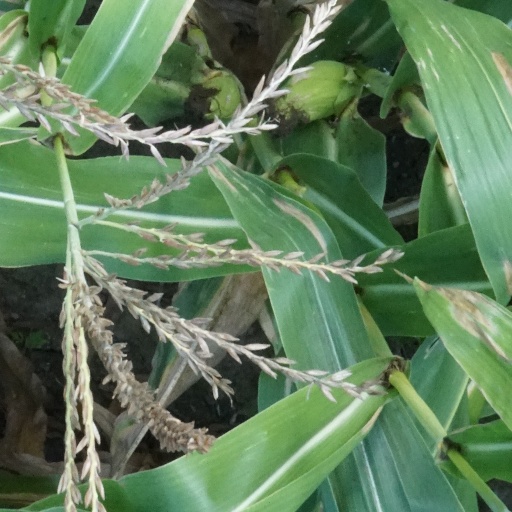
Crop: maize; corn